Taaruk Raina

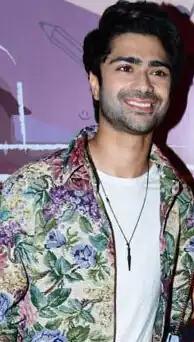
Raina in 2023

Taaruk Raina is an Indian actor, singer, songwriter and composer. He is known for his portrayal of Anmol Malhotra in "Mismatched".